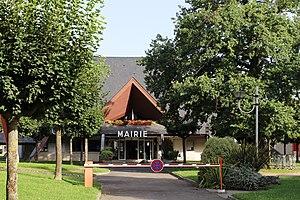
Mairie de Bordères-sur-l'Échez (Hautes-Pyrénées)
Dans les Hautes-Pyrénées, les élections municipales françaises de 2020 se déroulent les 15 mars et 28 juin 2020, comme partout en France, six ans après les élections précédentes.
Bordères-sur-l'Échez est une commune française située dans le département des Hautes-Pyrénées, en région Occitanie.